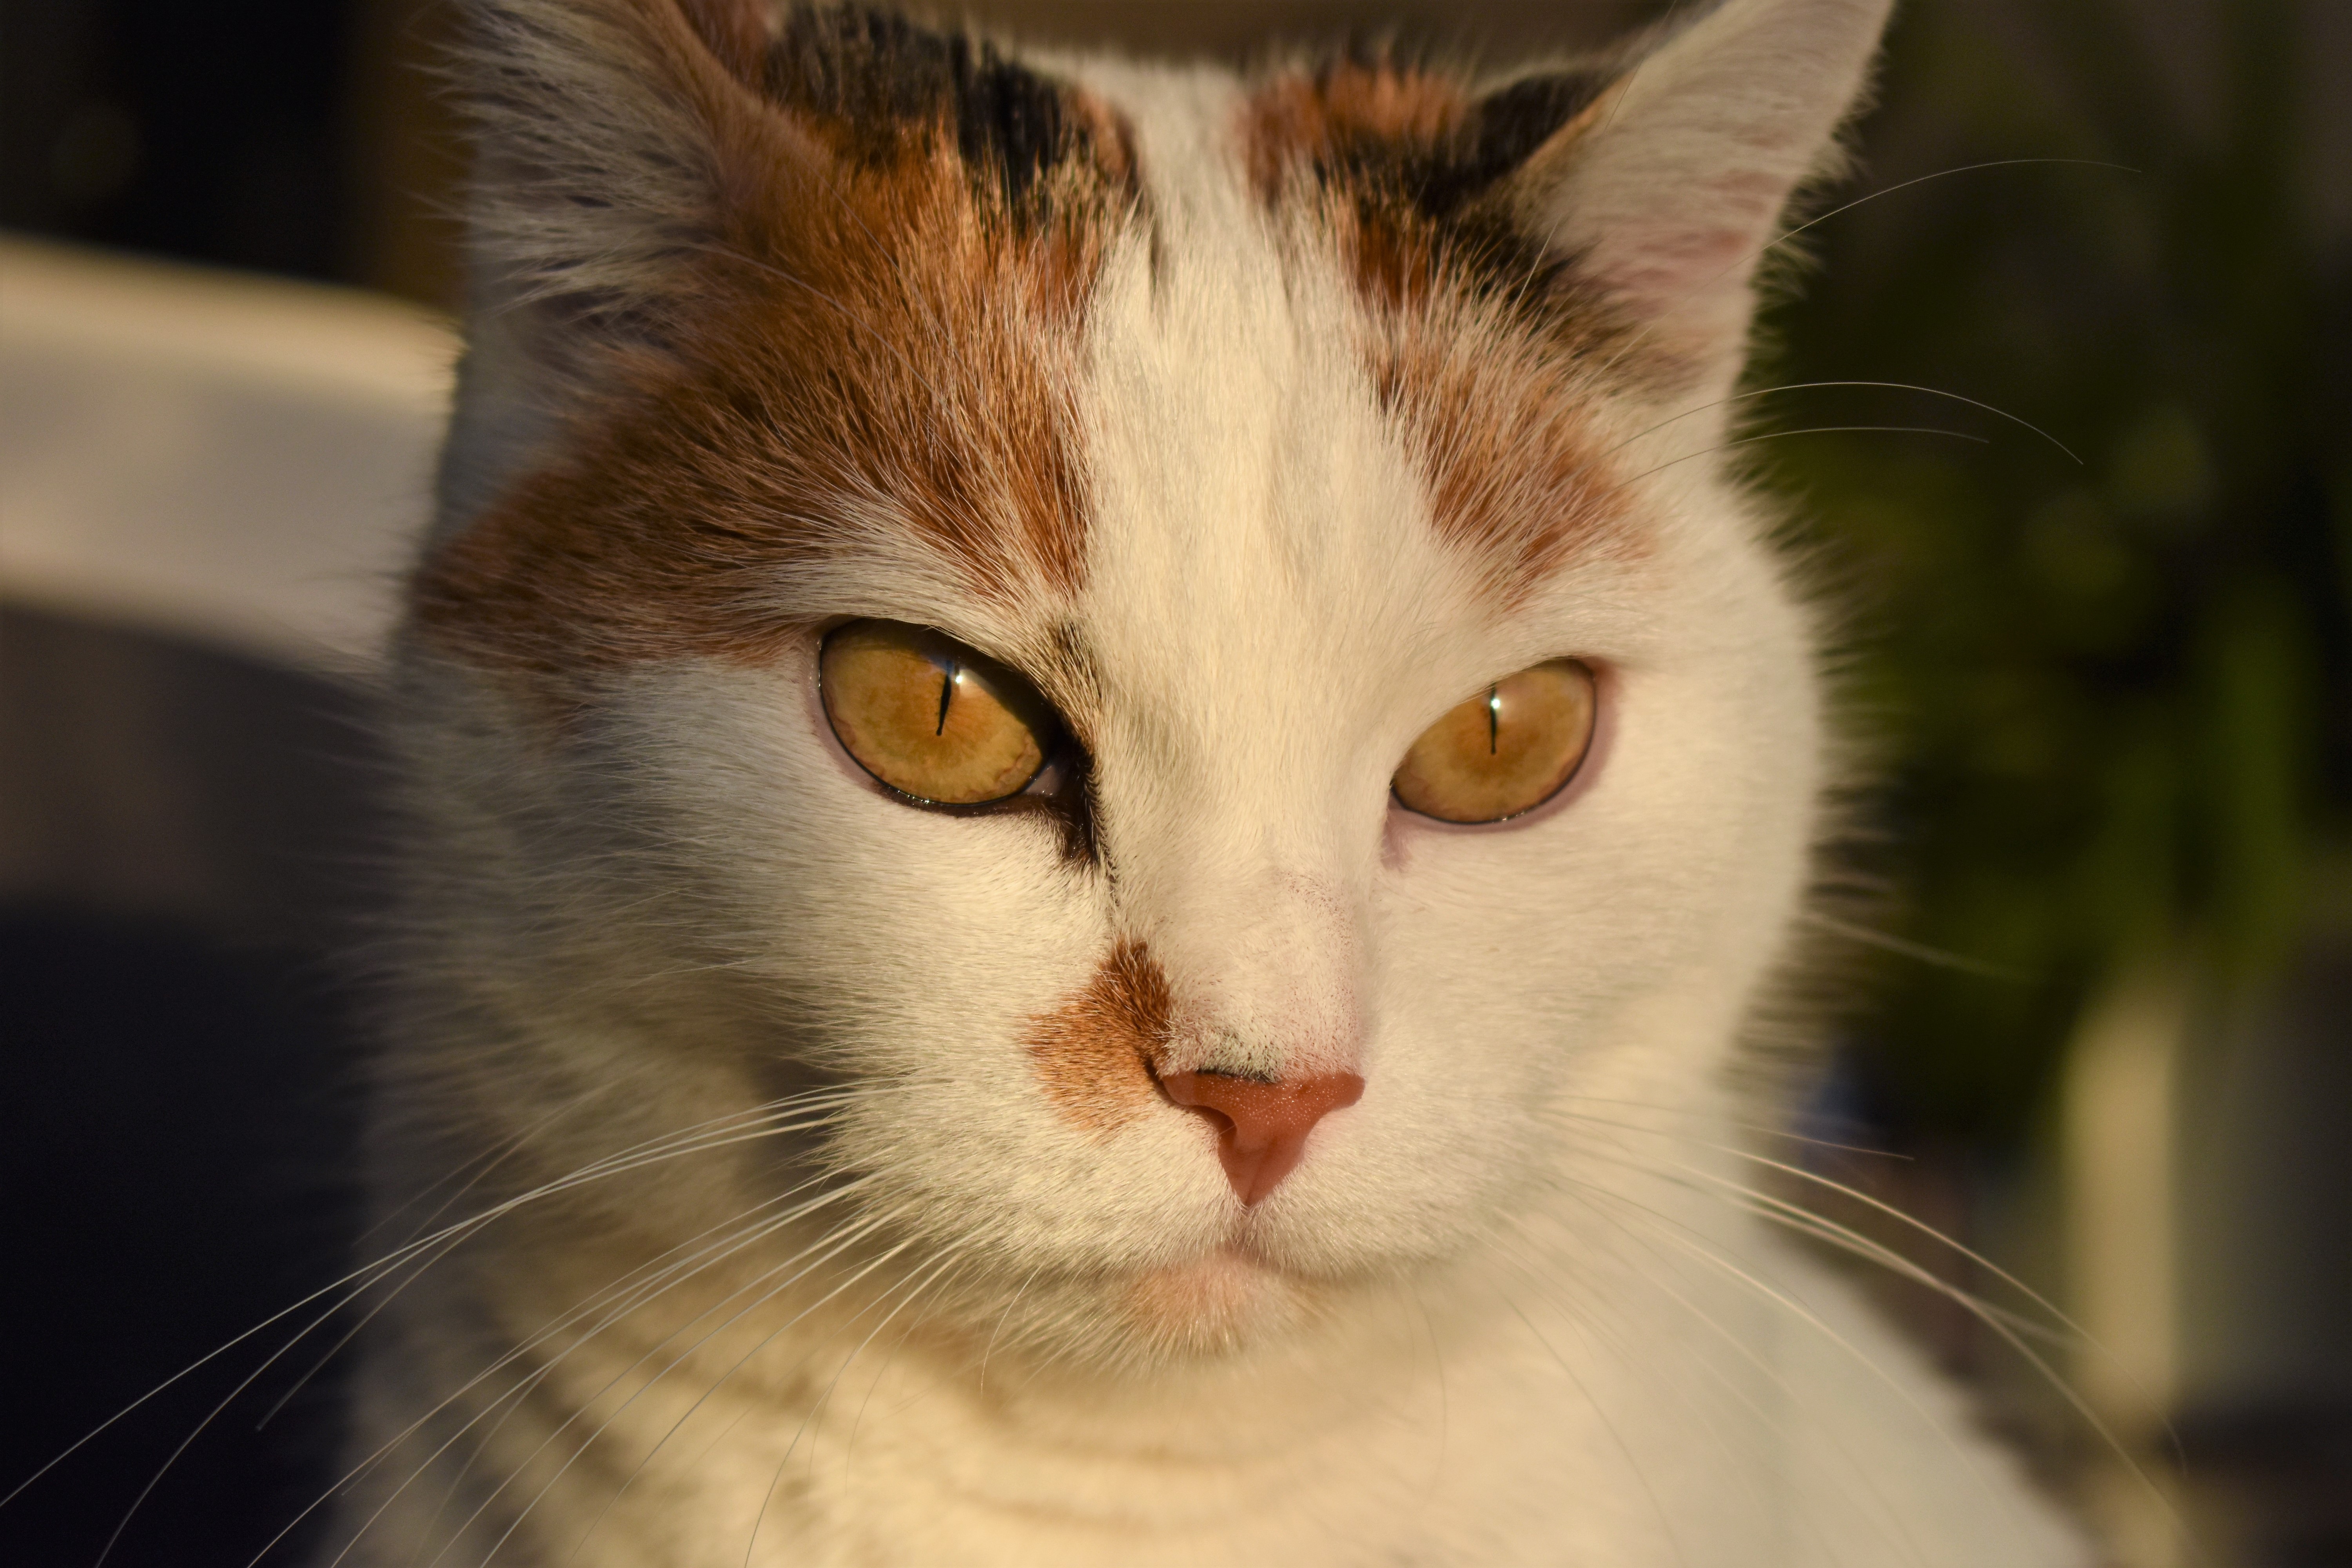
white, view, animal, pet, fur, portrait, cat, mammal, close, close up, nose, eyes, whiskers, adidas, skin, vertebrate, creature, expression, mieze, curious, attention, animal world, dear, cat face, cat's eyes, white cat, european shorthair, small to medium sized cats, cat like mammal, carnivoran, domestic short haired cat